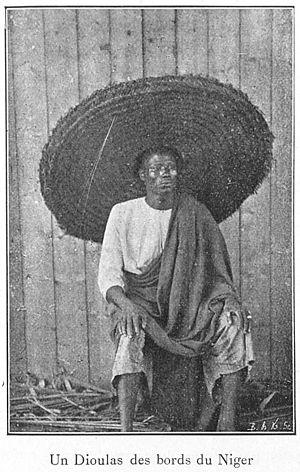
""Un Dioulas des bords du Niger"""
Considéré à tort comme une ethnie, selon l'ethnologe Amadou Hampâté Bâ, les Dioulas sont des commerçants ambulants malinké. On les retrouve sur les actuels Côte d’Ivoire et Burkina Faso. Ils correspondent à l'ancienne aire d'influence mandée. Ce sont des Bambaras, Mandés.